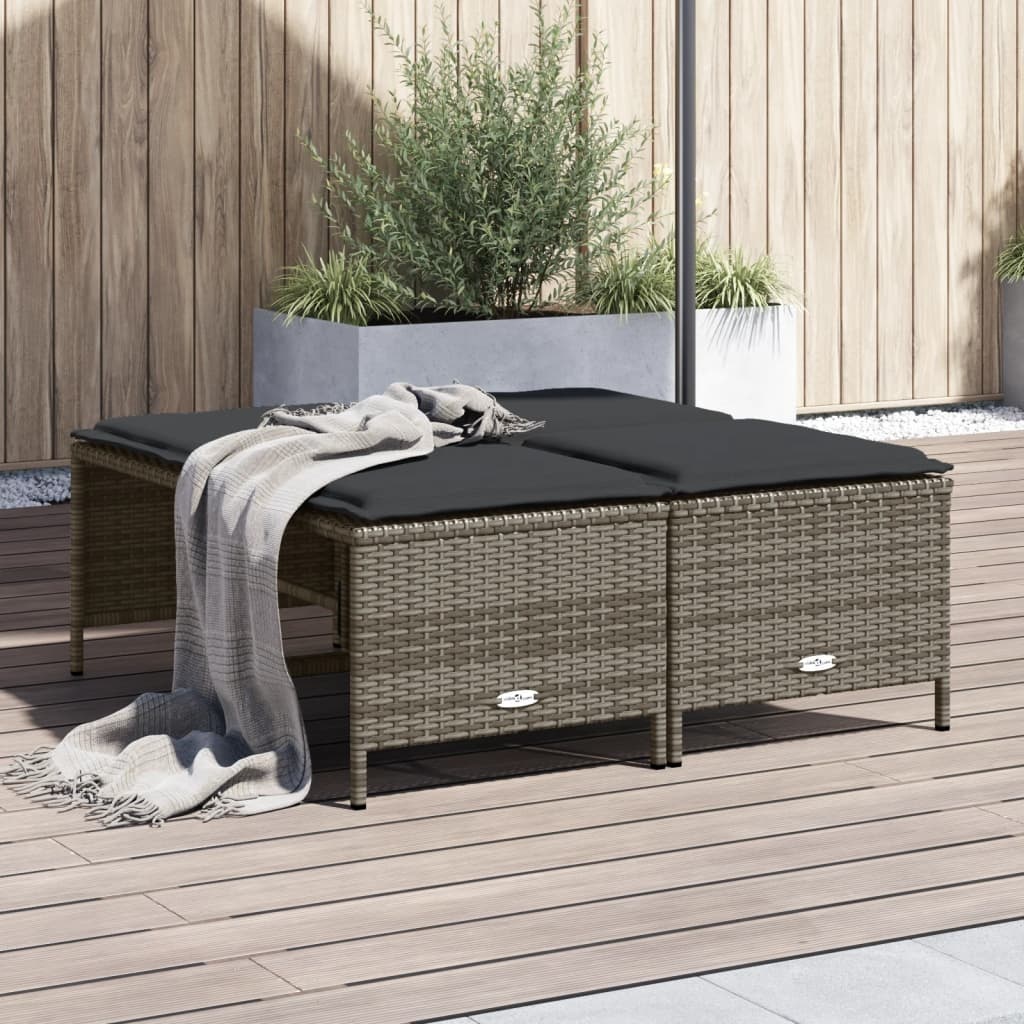
Garden Stools with Cushions 4 pcs Grey Poly Rattan
Relax and enjoy the outdoors on these comfortable garden stools! Durable material: PE rattan, also known as poly rattan, is a strong, low-maintenance synthetic material that looks like natural rattan. It's lightweight, easy to clean, and commonly used for outdoor furniture due to its durability and weather-resistant properties. Comfortable seat experience: This outdoor furniture, complete with thickly padded cushions, offers a comfortable seating experience. Removable and washable cover: These seat cushions feature removable covers for easy washing and maintenance. Robust and stable frame: The powder-coated steel frame ensures the garden furniture is strong and stable for daily outdoor use. Good to know:To make sure your outdoor furniture stays beautiful, we recommend protecting it with a waterproof cover. Stool: Colour: Grey Material: PE rattan, powder-coated steel Dimensions: 50 x 48 x 36.5 cm (W x D x H) Seat size: 50 x 48 cm (W x D) Maximum load capacity (per seat): 110 kg UV-resistant Assembly required: Yes Cushion: Colour: Dark grey Cover material: Fabric(100% polyester) Filling material: Foam Dimensions: 51 x 48 x 3 cm (W x D x T) Delivery contains: 4 x Garden stool 4 x Cushion with removable and washable cover
Brand: vidaXL
Category: Furniture > Outdoor Furniture > Outdoor Ottomans > Shoe Storage Ottomans